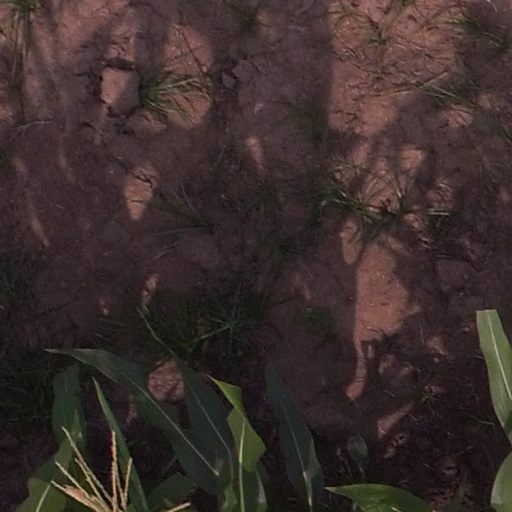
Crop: maize; corn